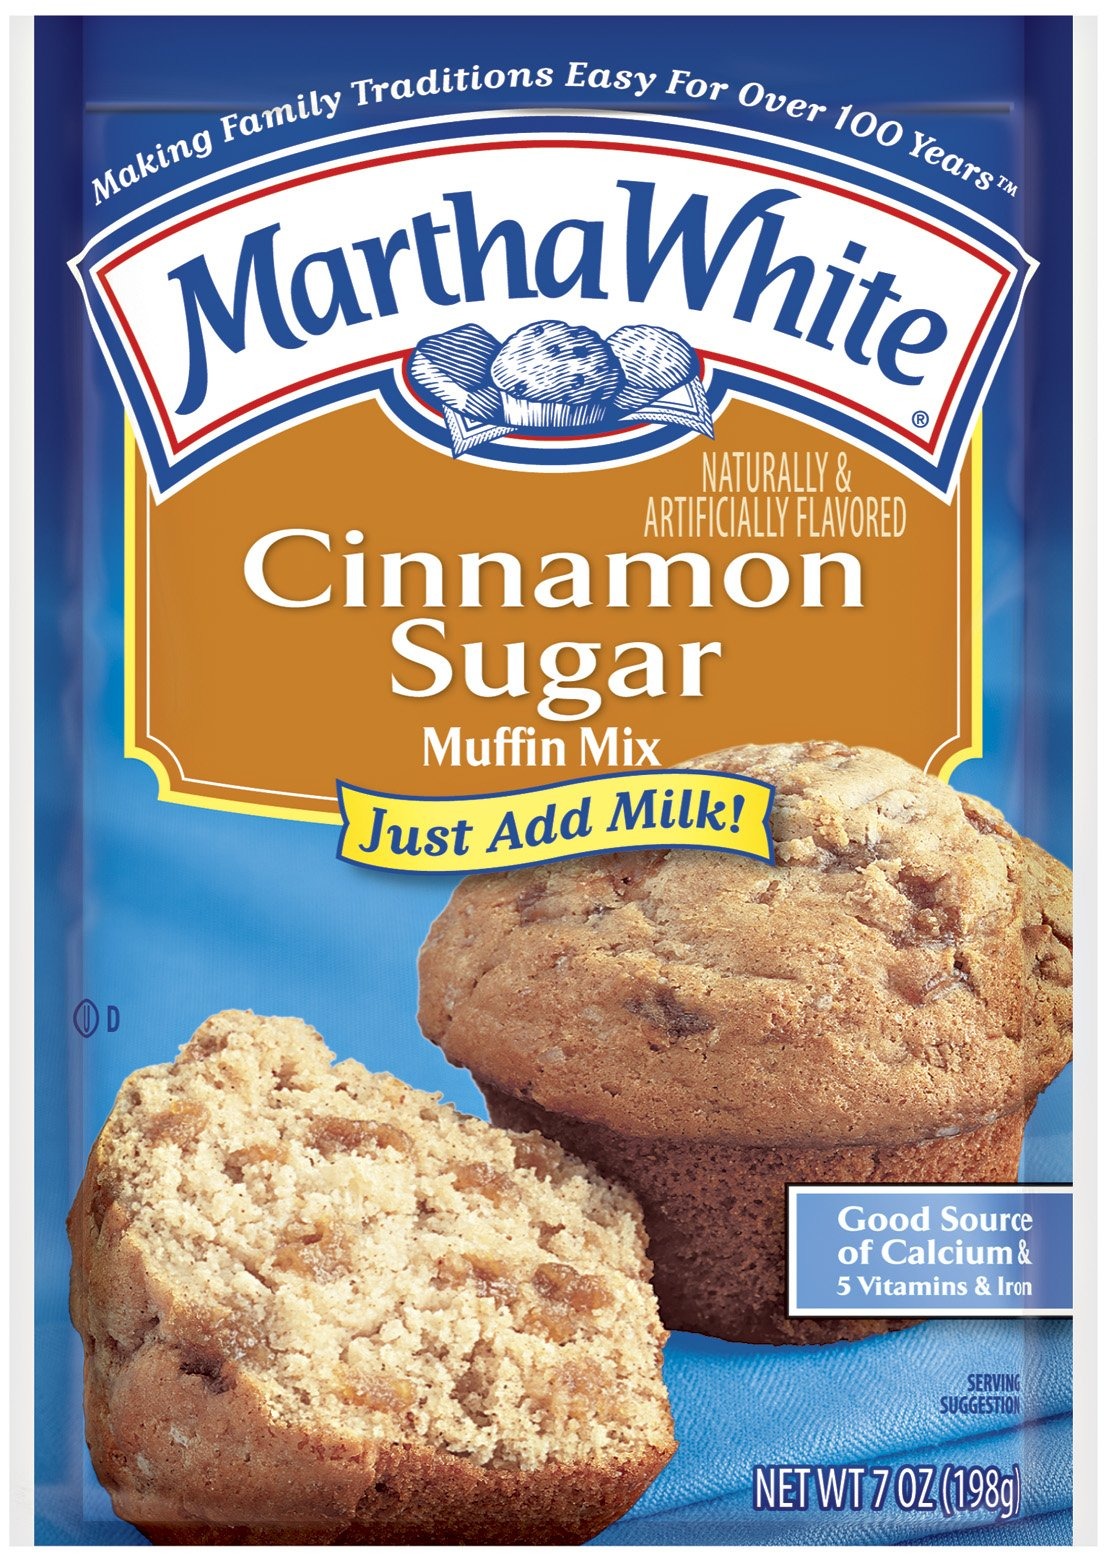
Item Name: Martha White Muffin Mix, Cinnamon Sugar, 7-Ounce Packages (Pack of 12)
Bullet Point 1: Just Add Milk!
Bullet Point 2: Good Source of Calcium and 5 Vitamins and Iron
Bullet Point 3: Quick and Easy to Make!
Value: 84.0
Unit: Fl Oz

Price: 22.49